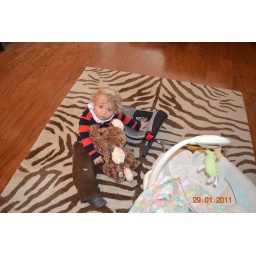
chilling in my new car seat